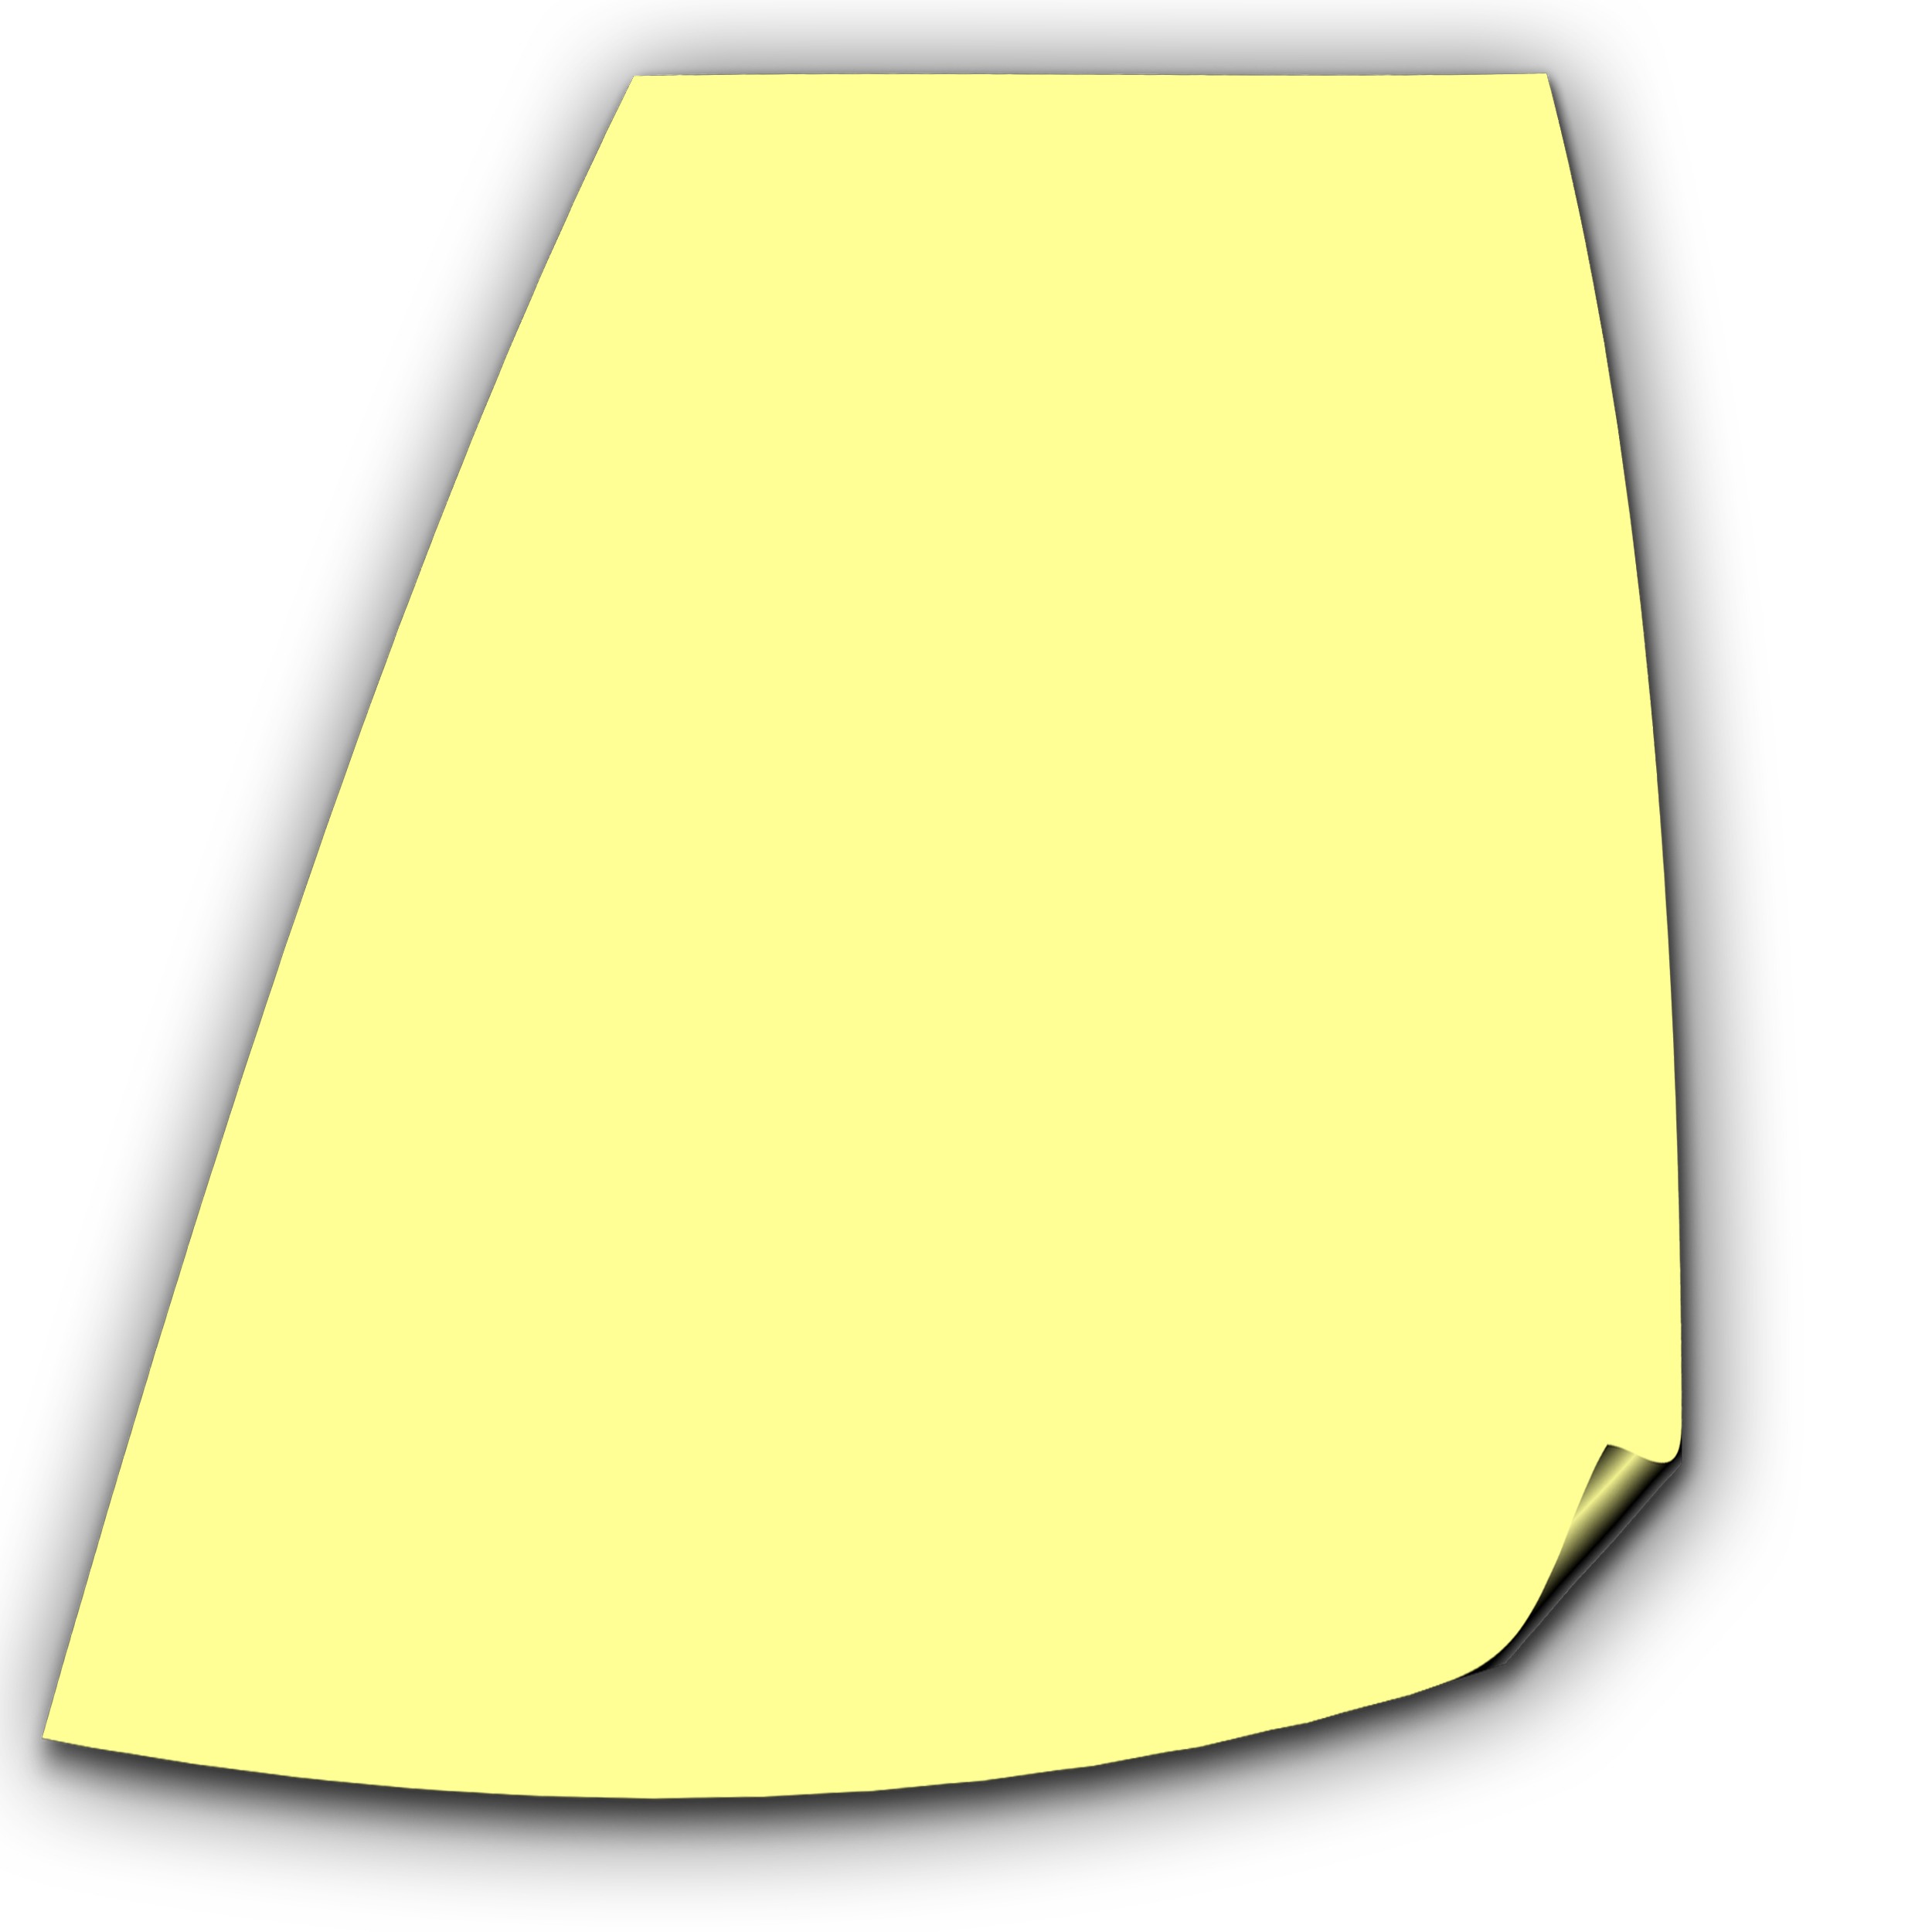
leaf, line, yellow, paper, circle, font, background, illustration, stationery, shape, list, bent, template, corners, memo pad